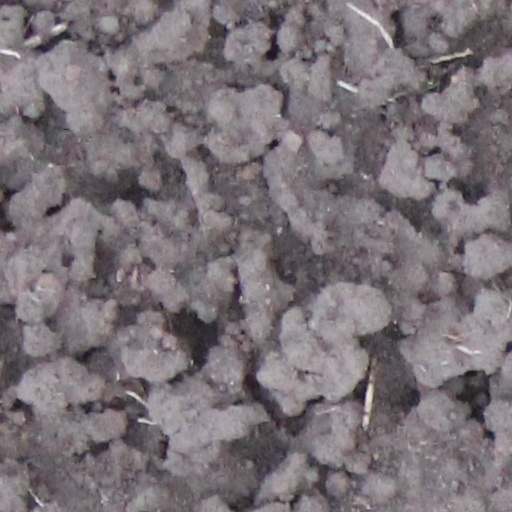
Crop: wheat